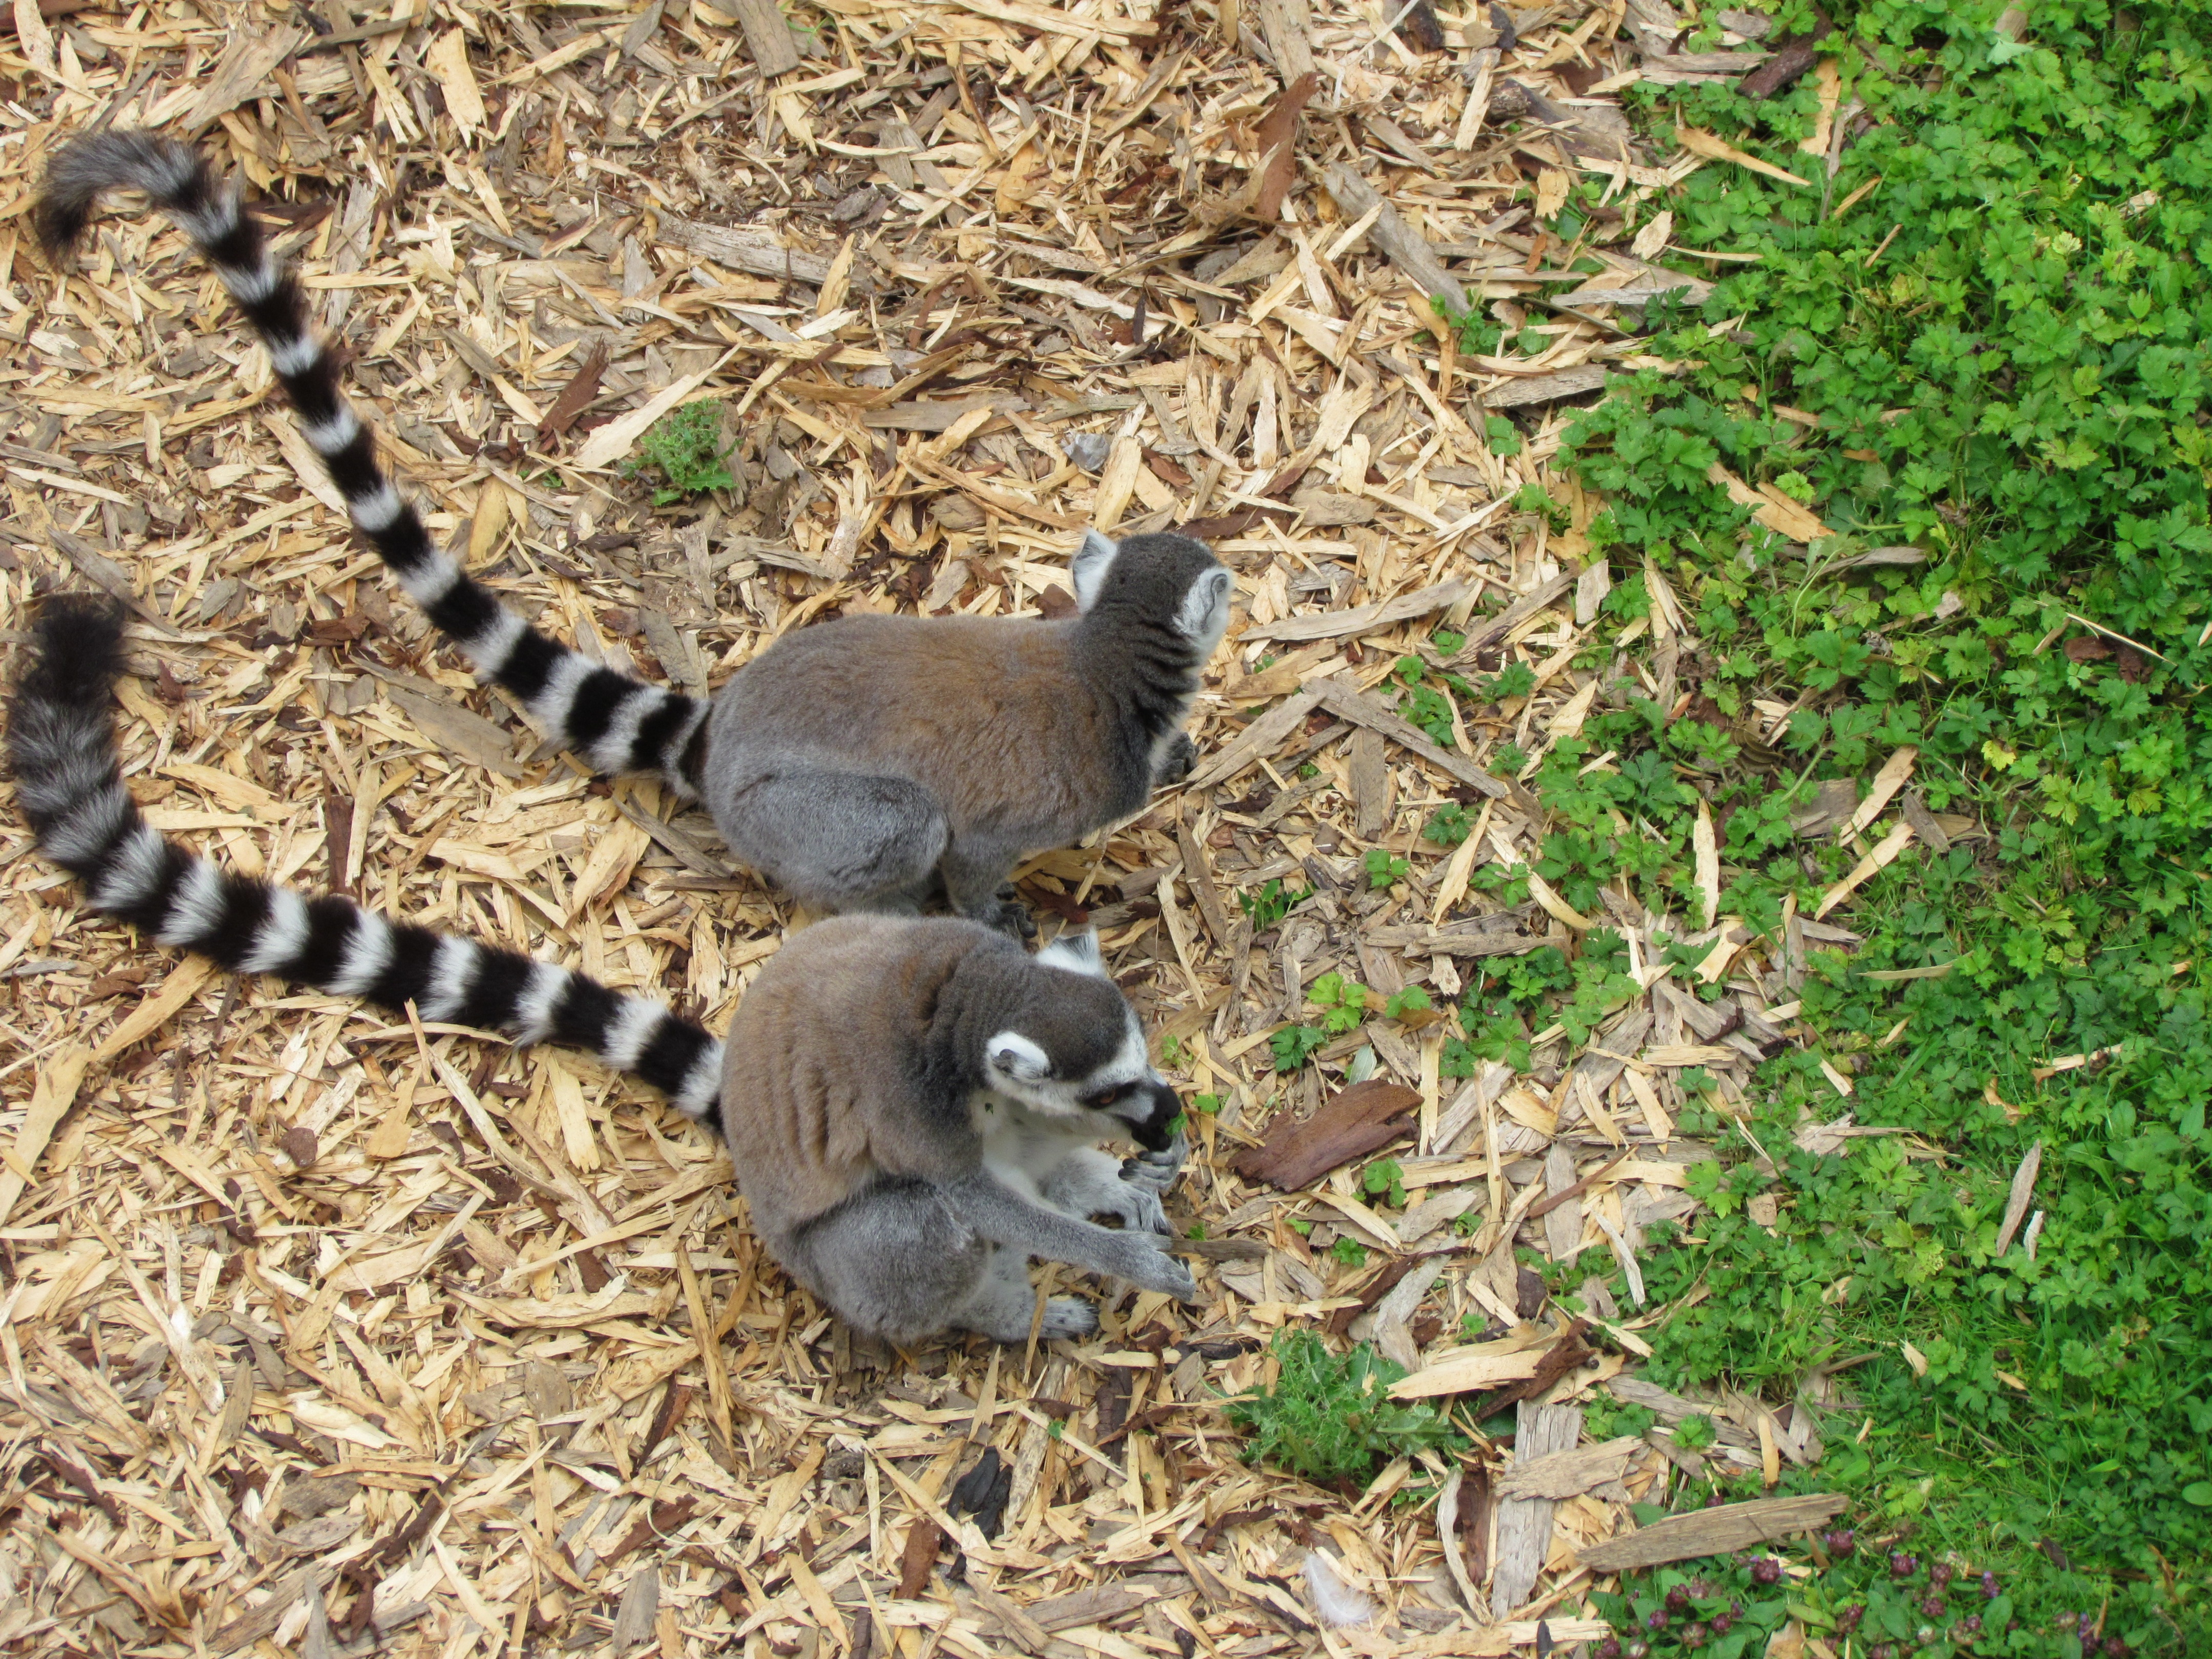
post, wildlife, zoo, mammal, fauna, vertebrate, lemar